Answer in natural language. Considering the relative positions, where is mahogany wooden desk with storage drawers (highlighted by a red box) with respect to Pillow (highlighted by a green box)? Choose between the following options: right or left
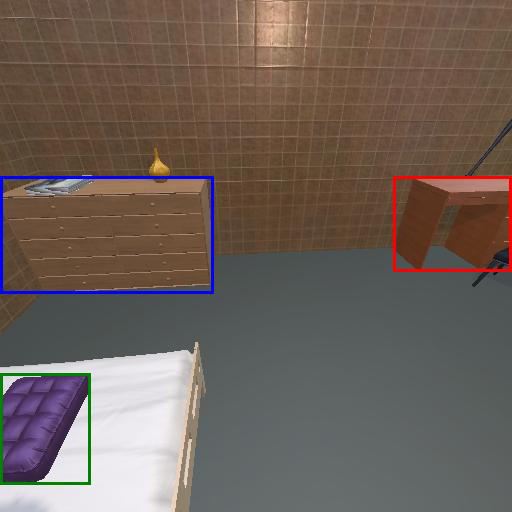
<answer>right</answer>